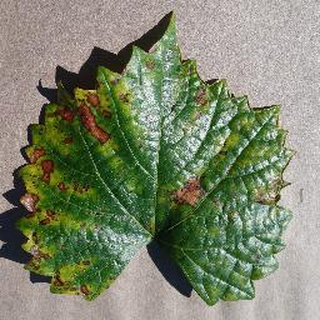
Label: grape_esca_black_measles